La fauvette du temple

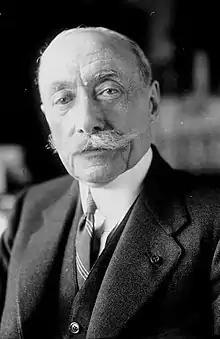
André Messager, 1921

La fauvette du temple is an opéra comique in three acts of 1885, with music by André Messager and a French libretto by Paul Burani and Eugène Humbert.